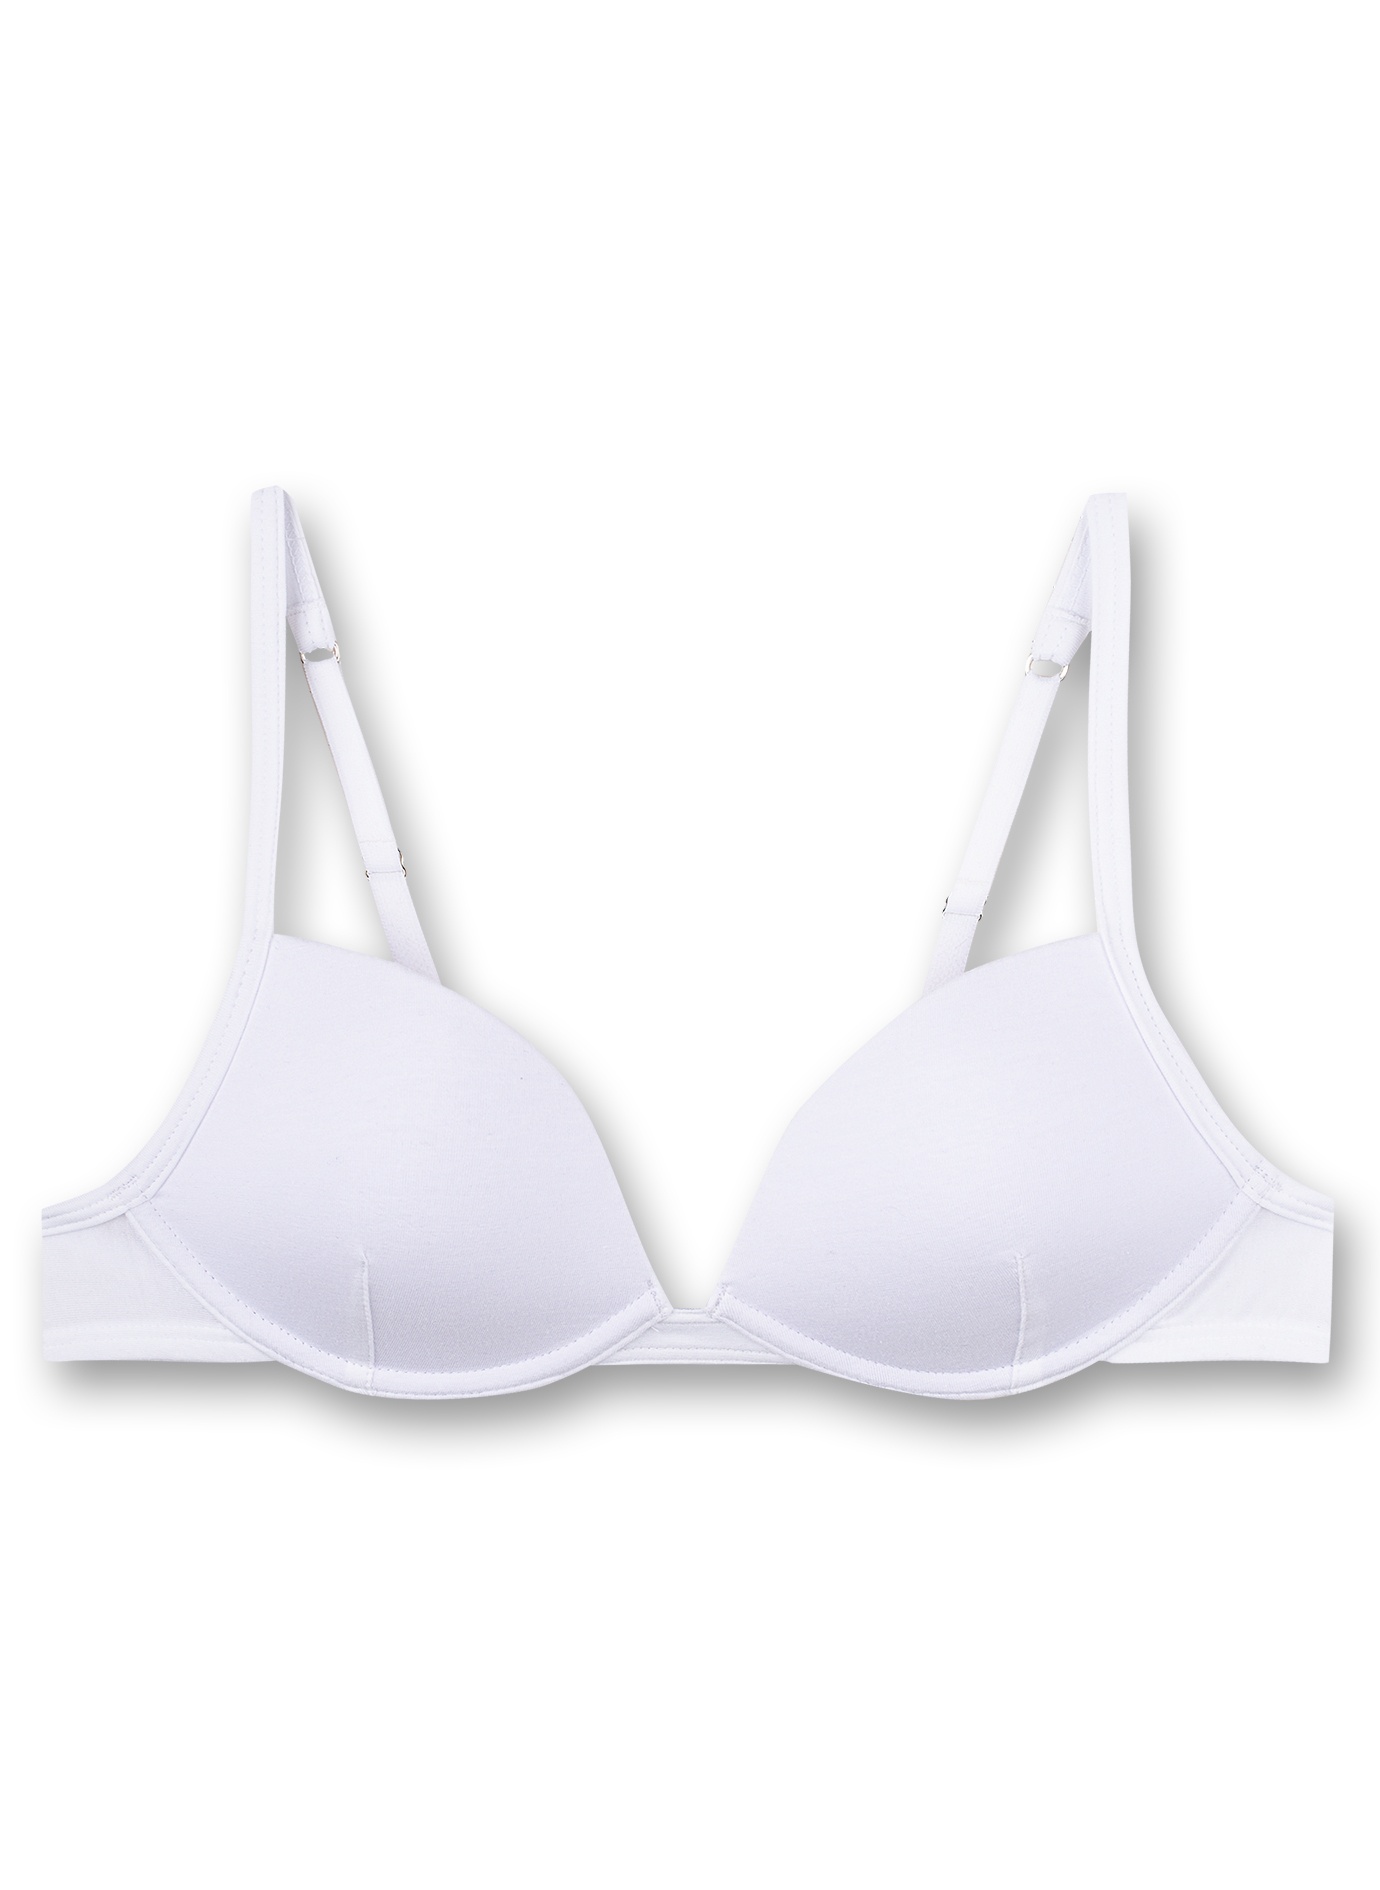
BH
Made in Europe Farbe white Altersgruppe Kinder Zielgruppe Weiblich Suchfarbe Weiß Material 60 % Baumwolle 20 % Polyamid 13 % Elasthan 7 % Polyester Pflegehinweise Handwäsche Nicht bleichen Nicht im Wäschetrockner trocknen Nicht heiß bügeln Nicht trockenreinigen
Brand: Sanetta
Category: Apparel & Accessories > Clothing > Girls' Underwear > Girls' Undershirts > First Bras